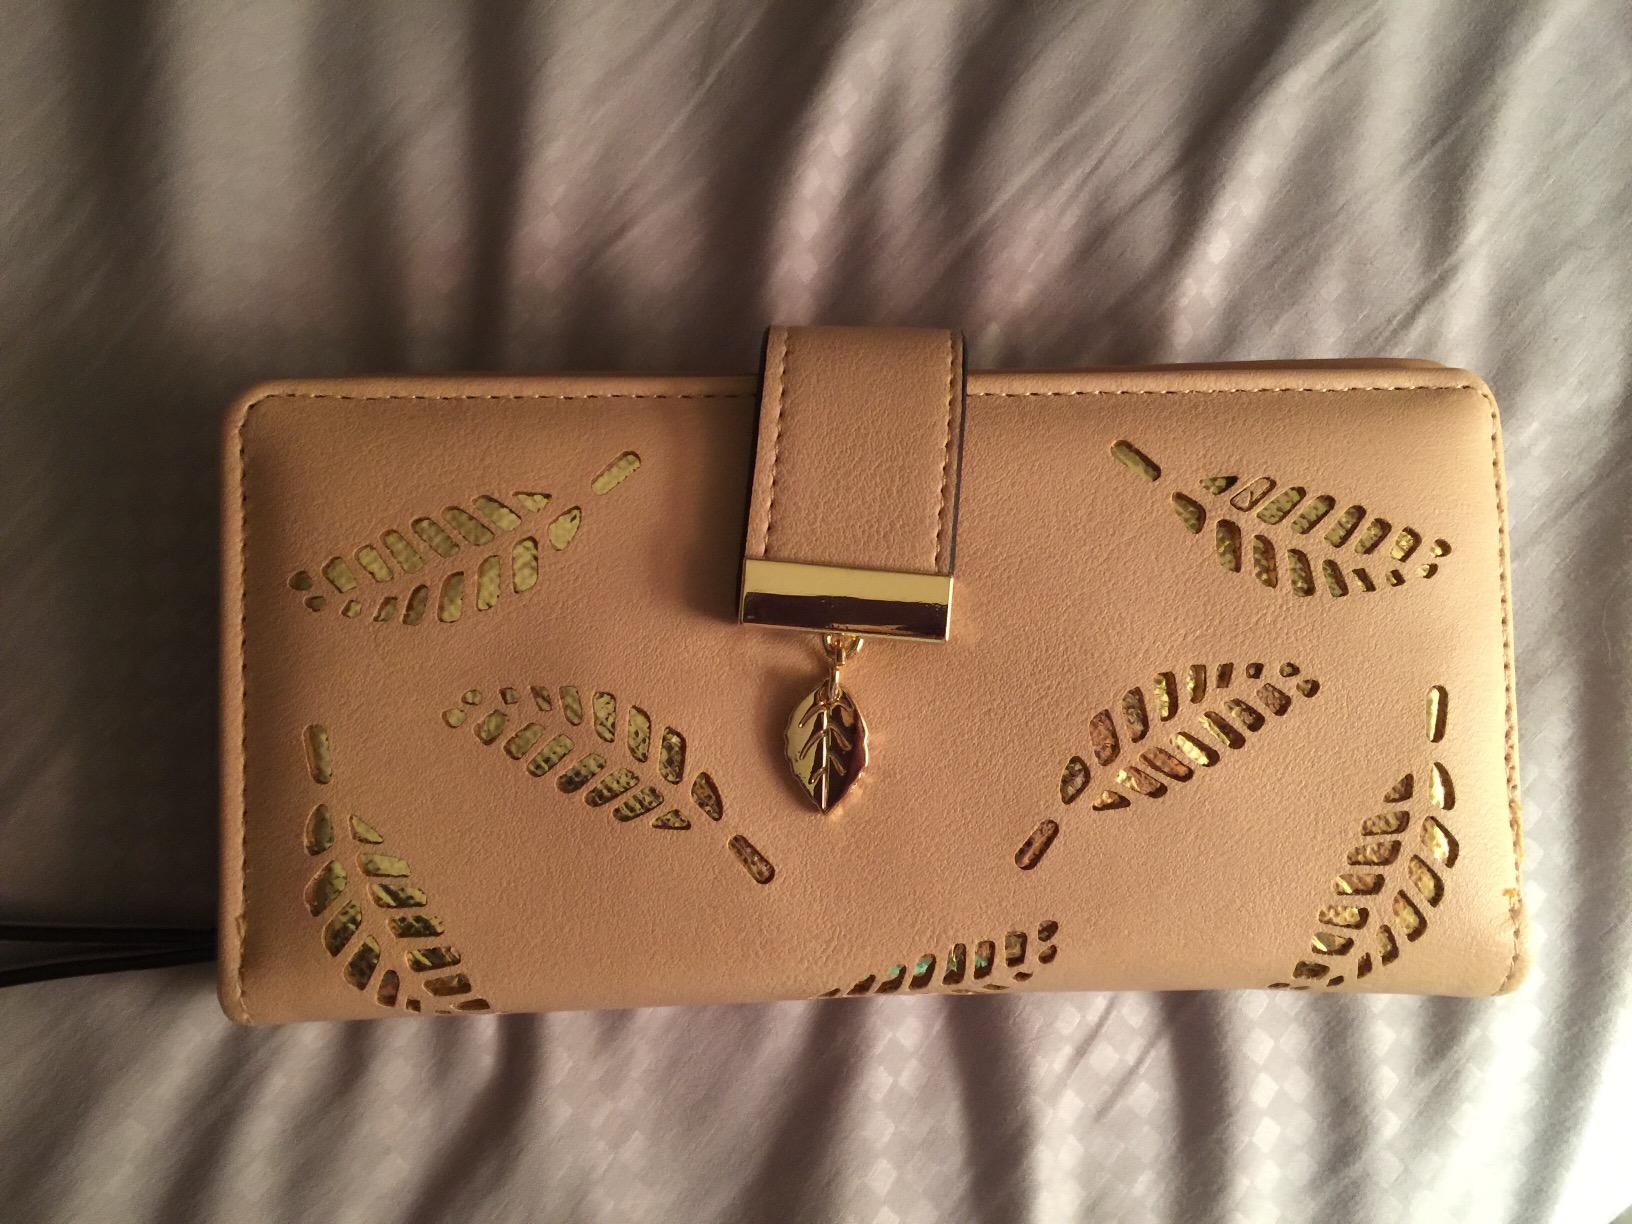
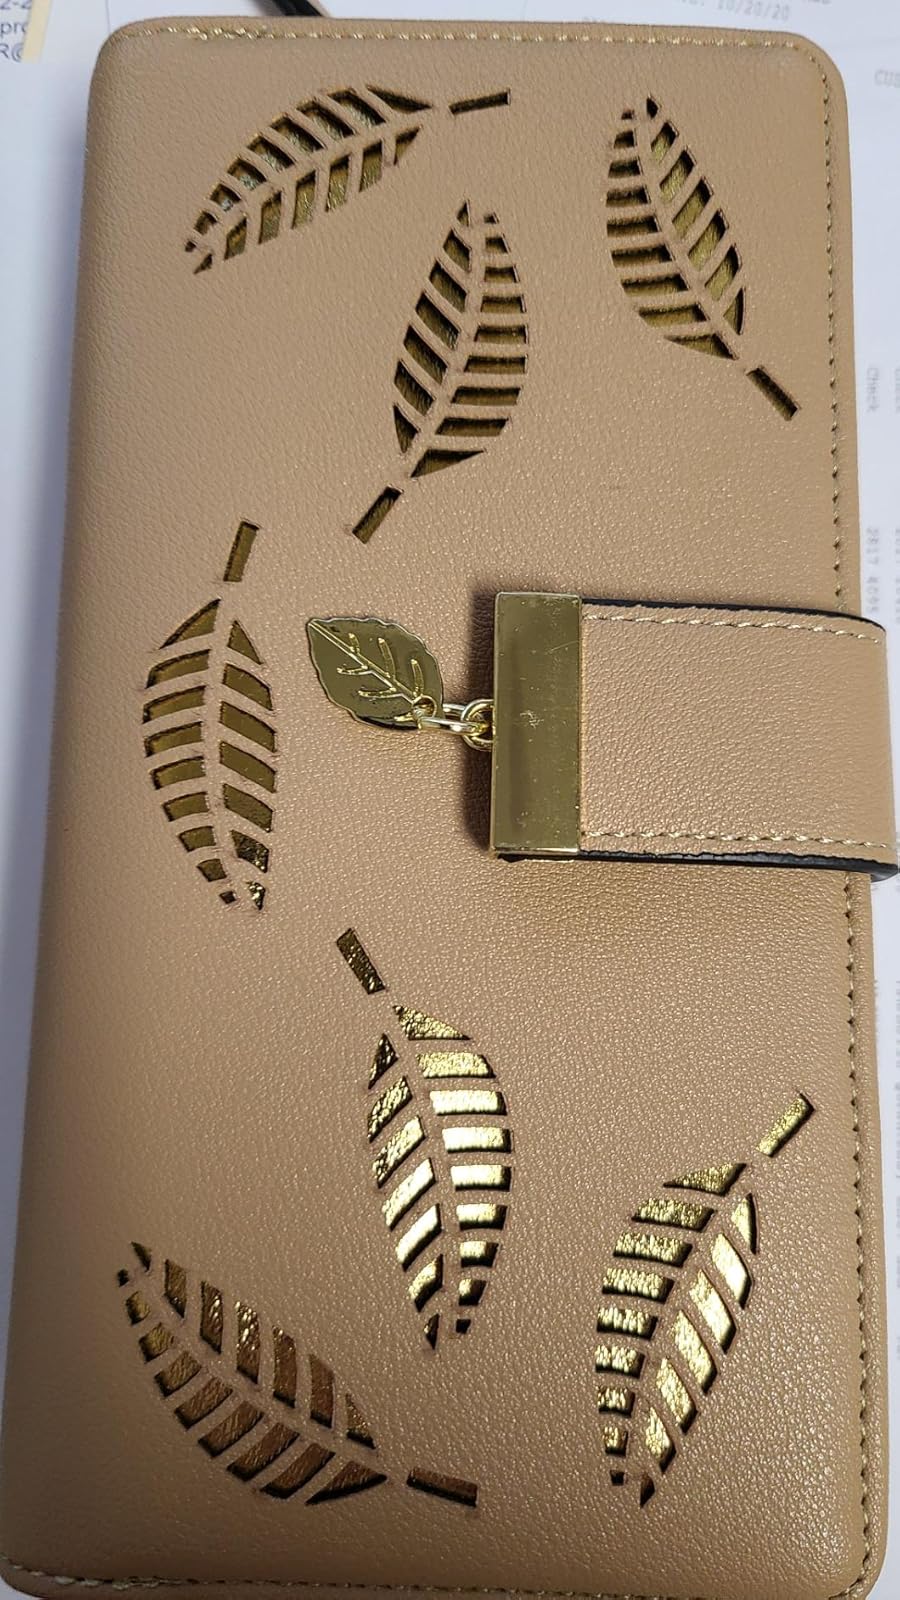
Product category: accessories_wallet
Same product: yes